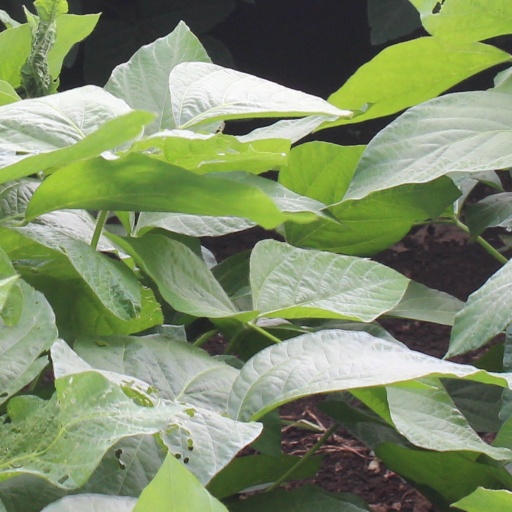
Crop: soybean